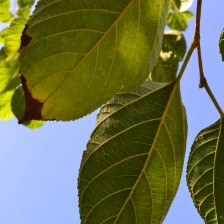
Variety: TaiwanStraberry